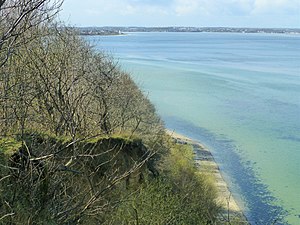
Natura 2000-område nr. 111 Røjle Klint og Kasmose Skov
Udsigten fra Røjle Klint over Lillebælt med Strib og Middelfart i baggrunden
Natura 2000-område nr. 111 Røjle Klint og Kasmose Skov består af består af habitatområde H95. Natura 2000-området ligger i Middelfart Kommune, i vandplanoplandene i vandplanopland Vandplan 1.12 Lillebælt/Fyn. Hele området omfatter 178 ha, hvoraf 19 ha ejes af staten.